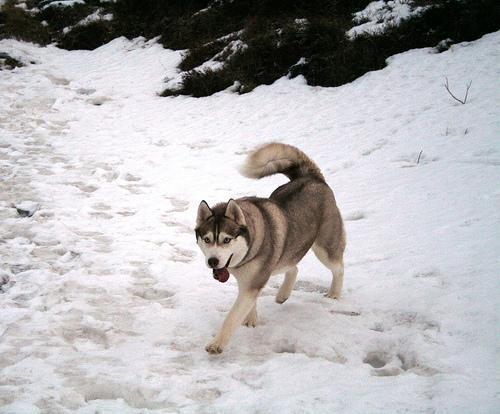
Siberian_husky